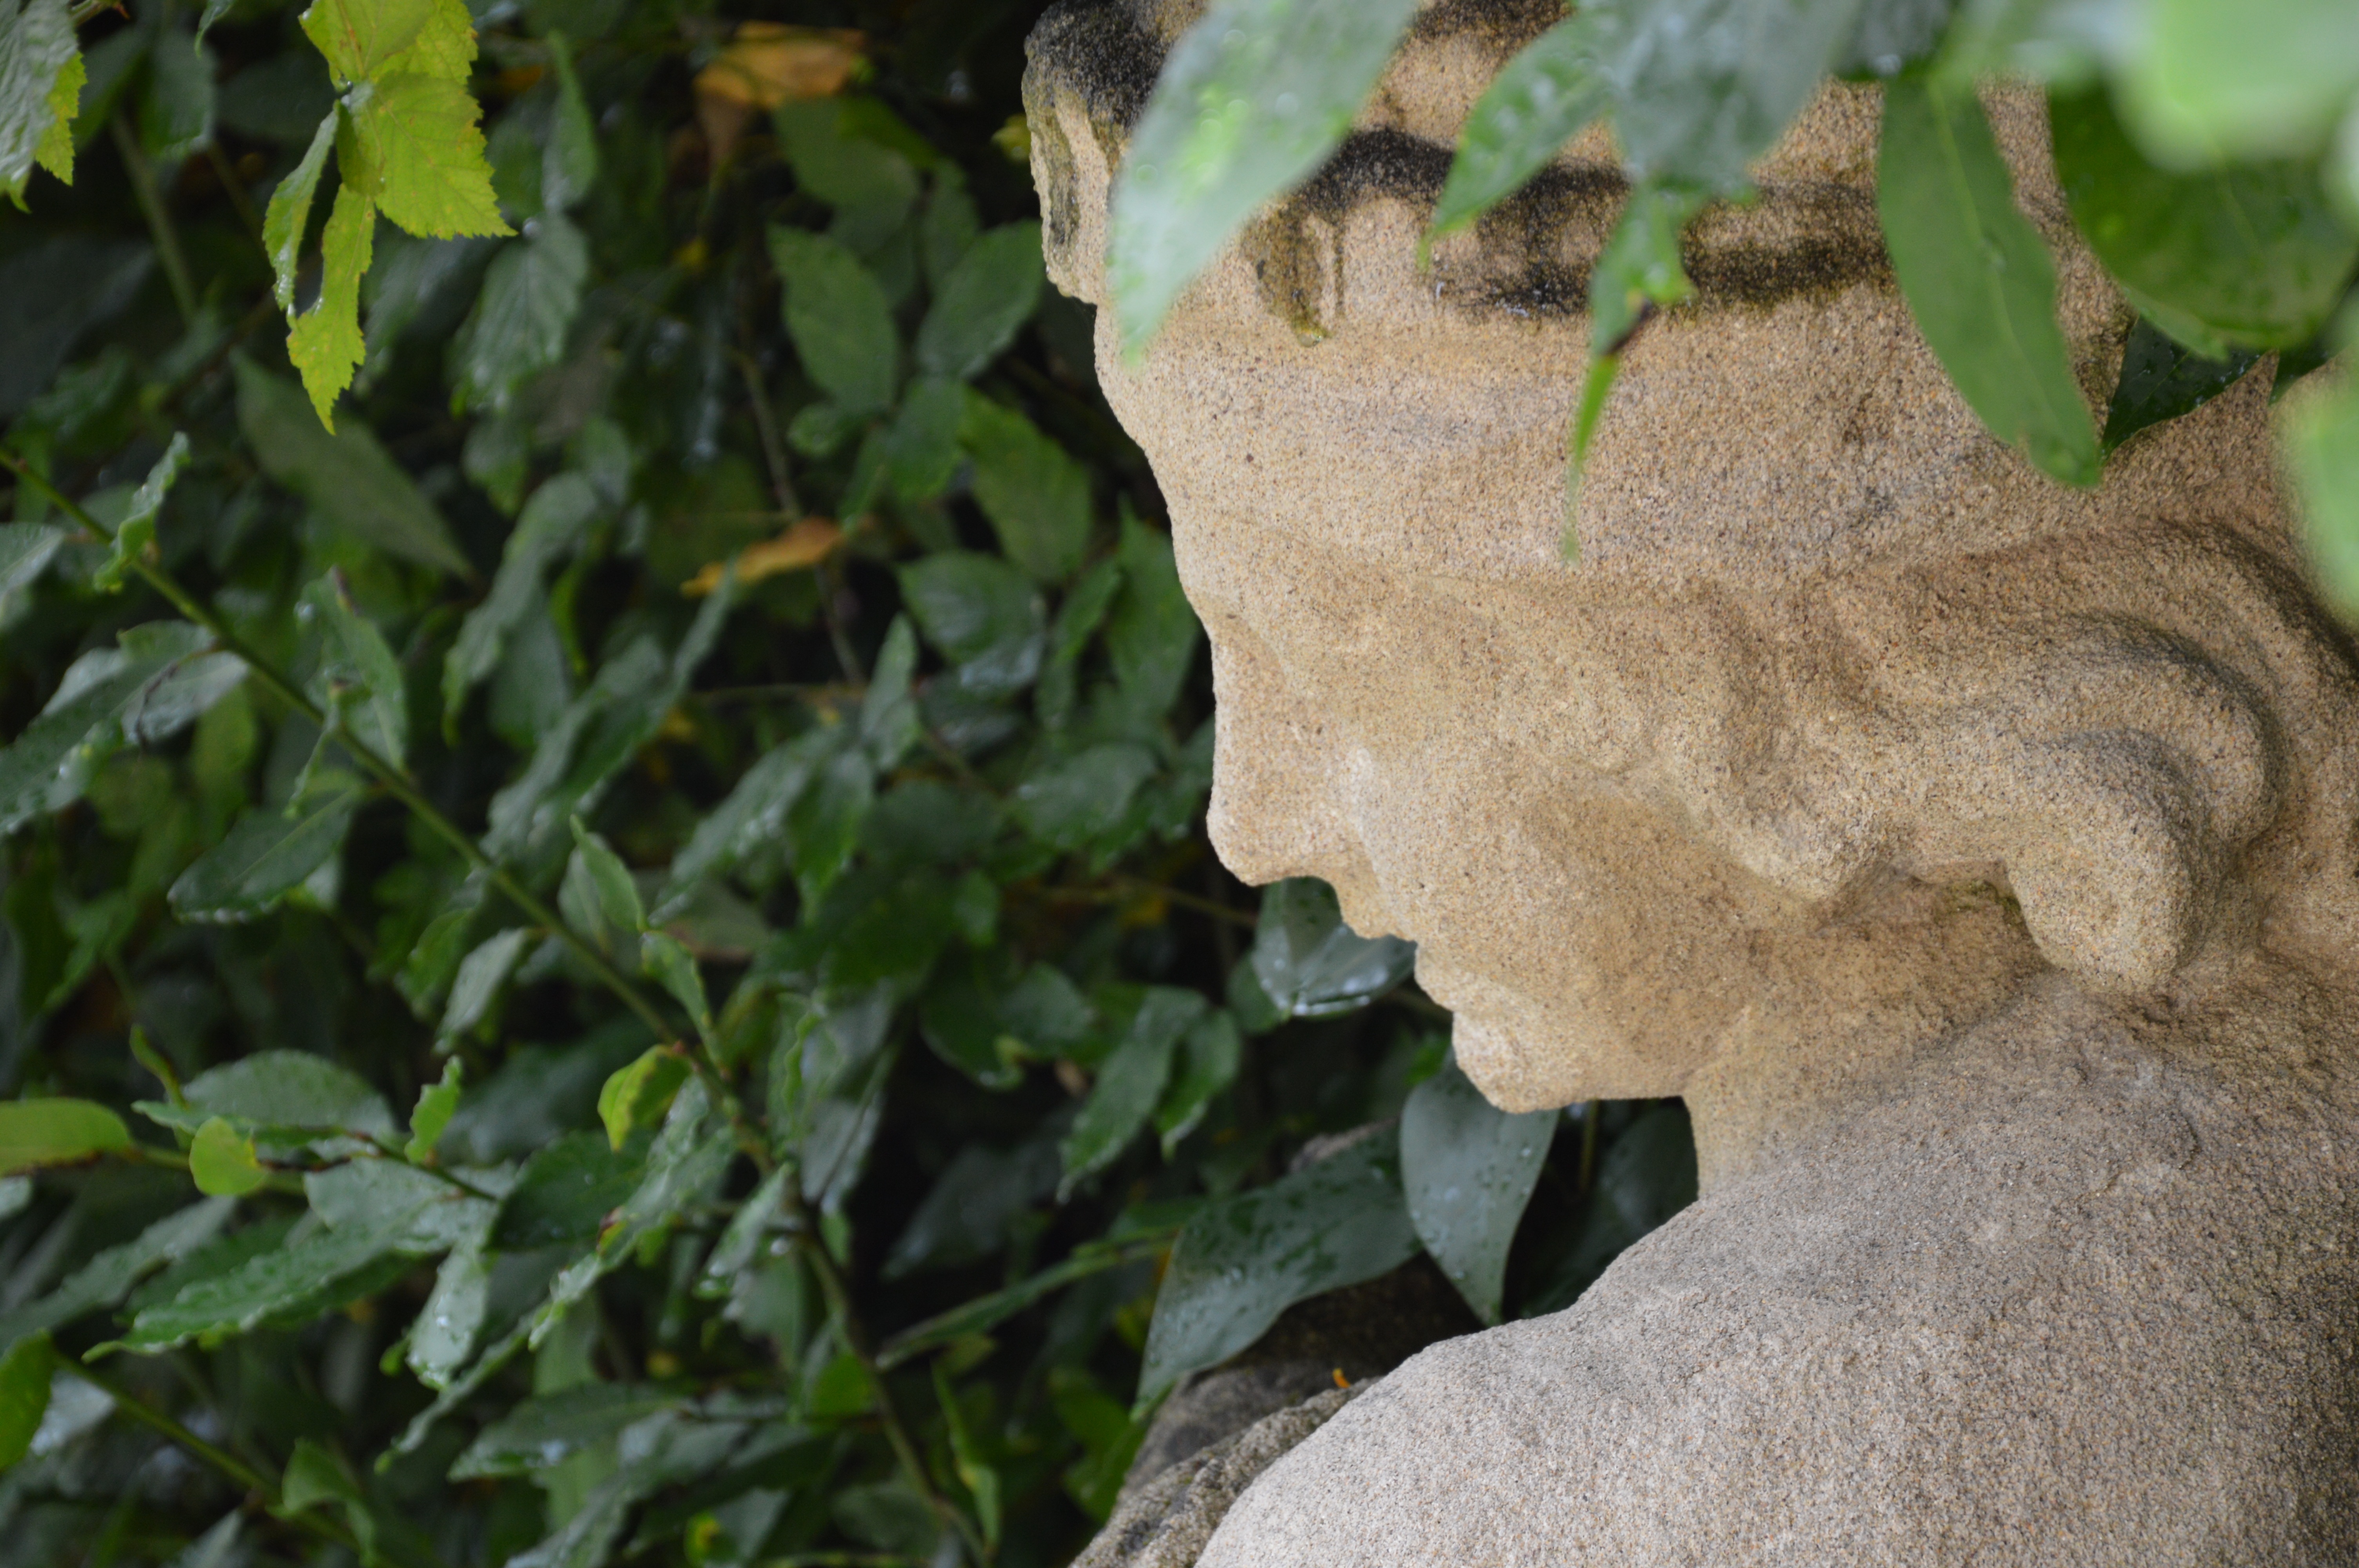
tree, nature, branch, plant, leaf, flower, trunk, profile, summer, wildlife, statue, green, jungle, produce, insect, italy, botany, flora, fauna, greenery, face, relaxation, rome